Rovinj

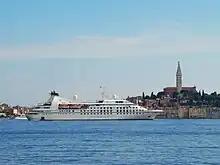
Star Breeze in Rovinj

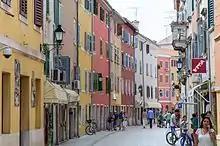
Houses in Rovinj

Rovinj was already a settlement of Venetian or Illyrian tribes before being captured by the Romans, who called it "Arupinium" or "Mons Rubineus", and later "Ruginium" and "Ruvinium".